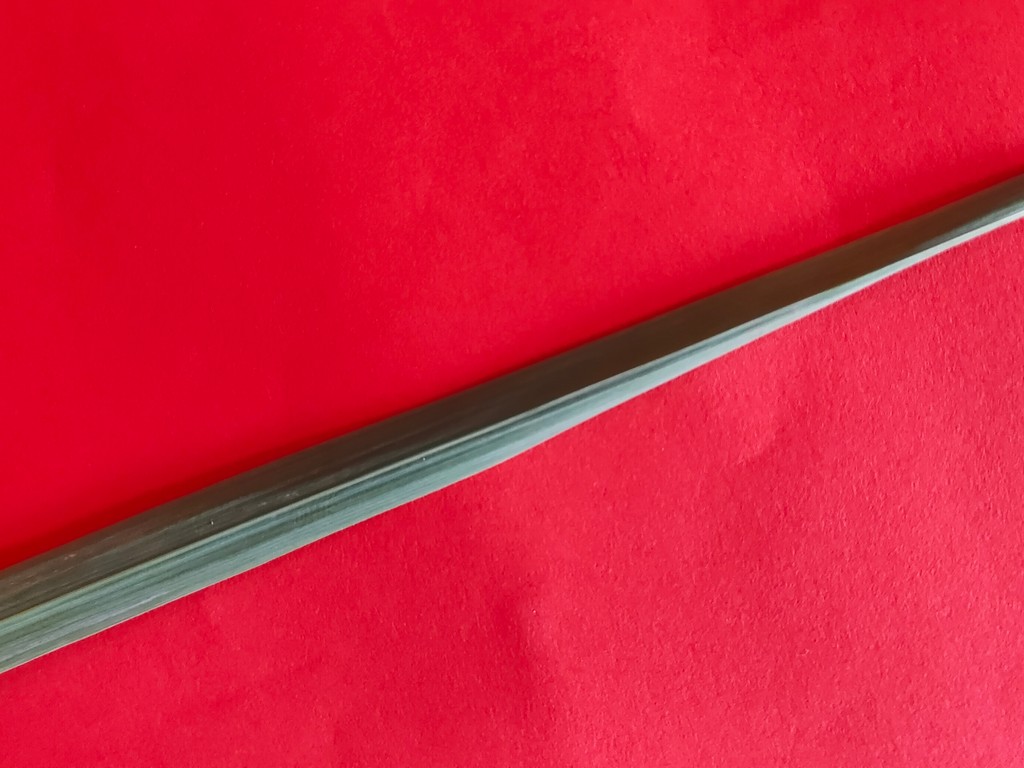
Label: Healthy